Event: Nepal Earthquake
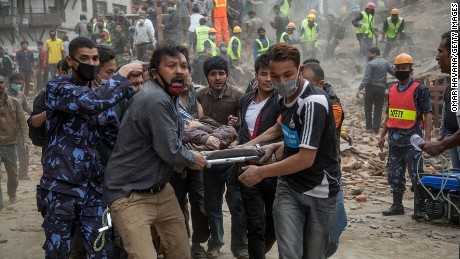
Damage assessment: damage